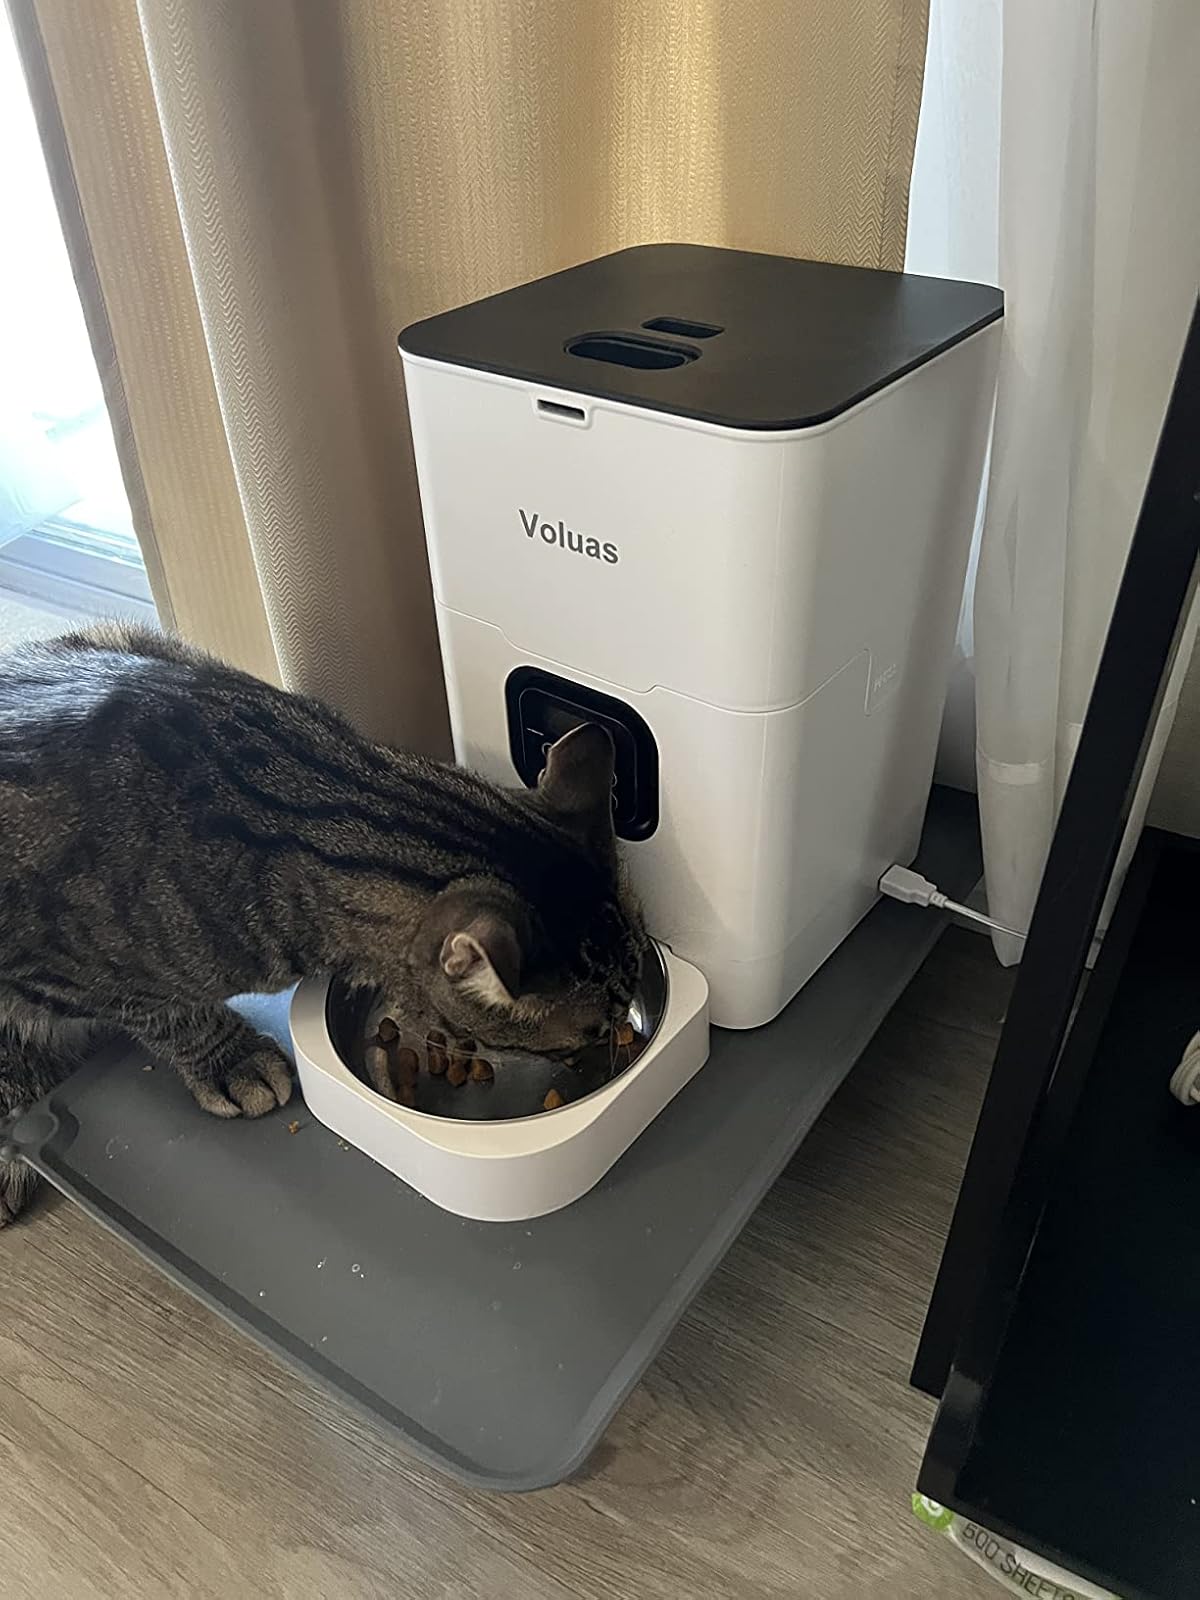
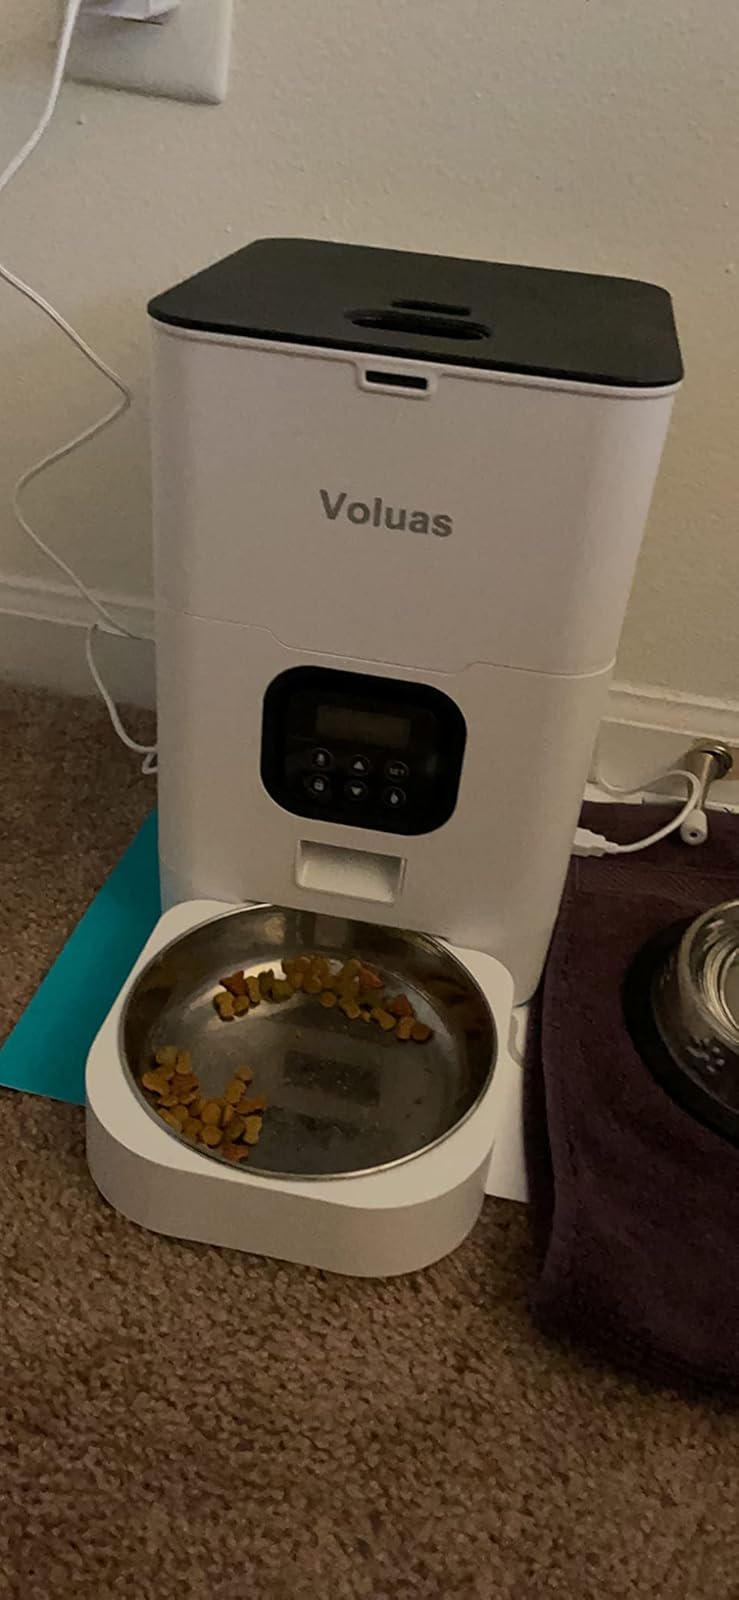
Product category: items_feeder
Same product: yes